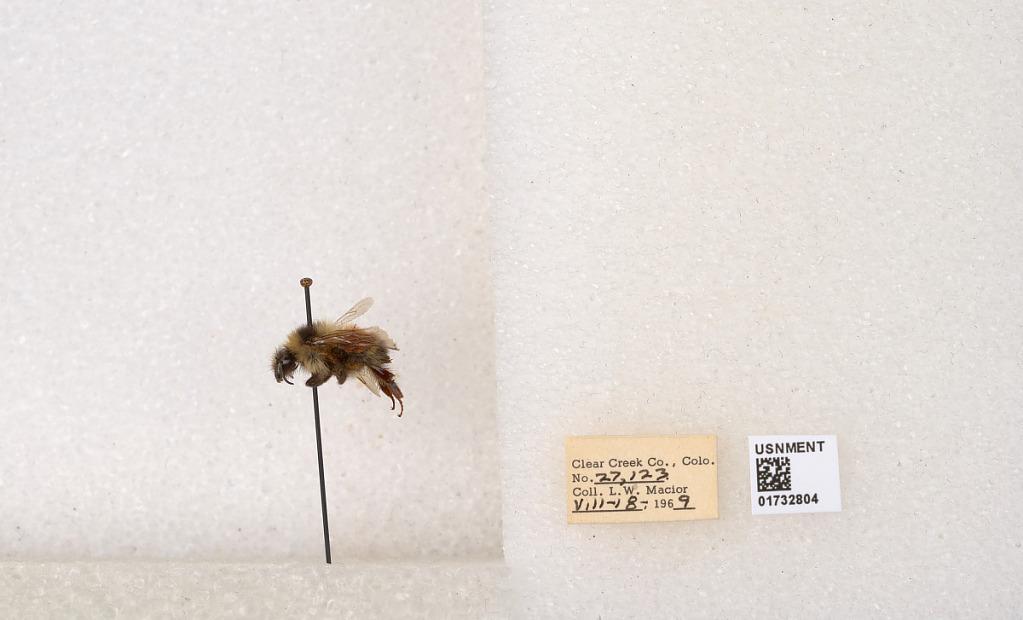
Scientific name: Bombus (Pyrobombus) sylvicola Kirby
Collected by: L. Macior
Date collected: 1969-8-18
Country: United States
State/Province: Colorado
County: Clear Creek
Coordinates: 39.7006, -105.694